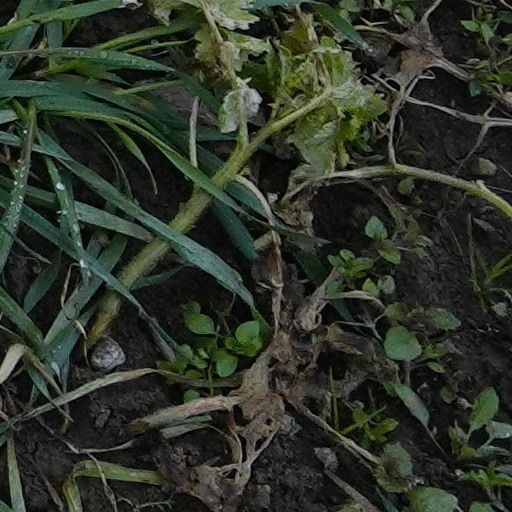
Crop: wheat